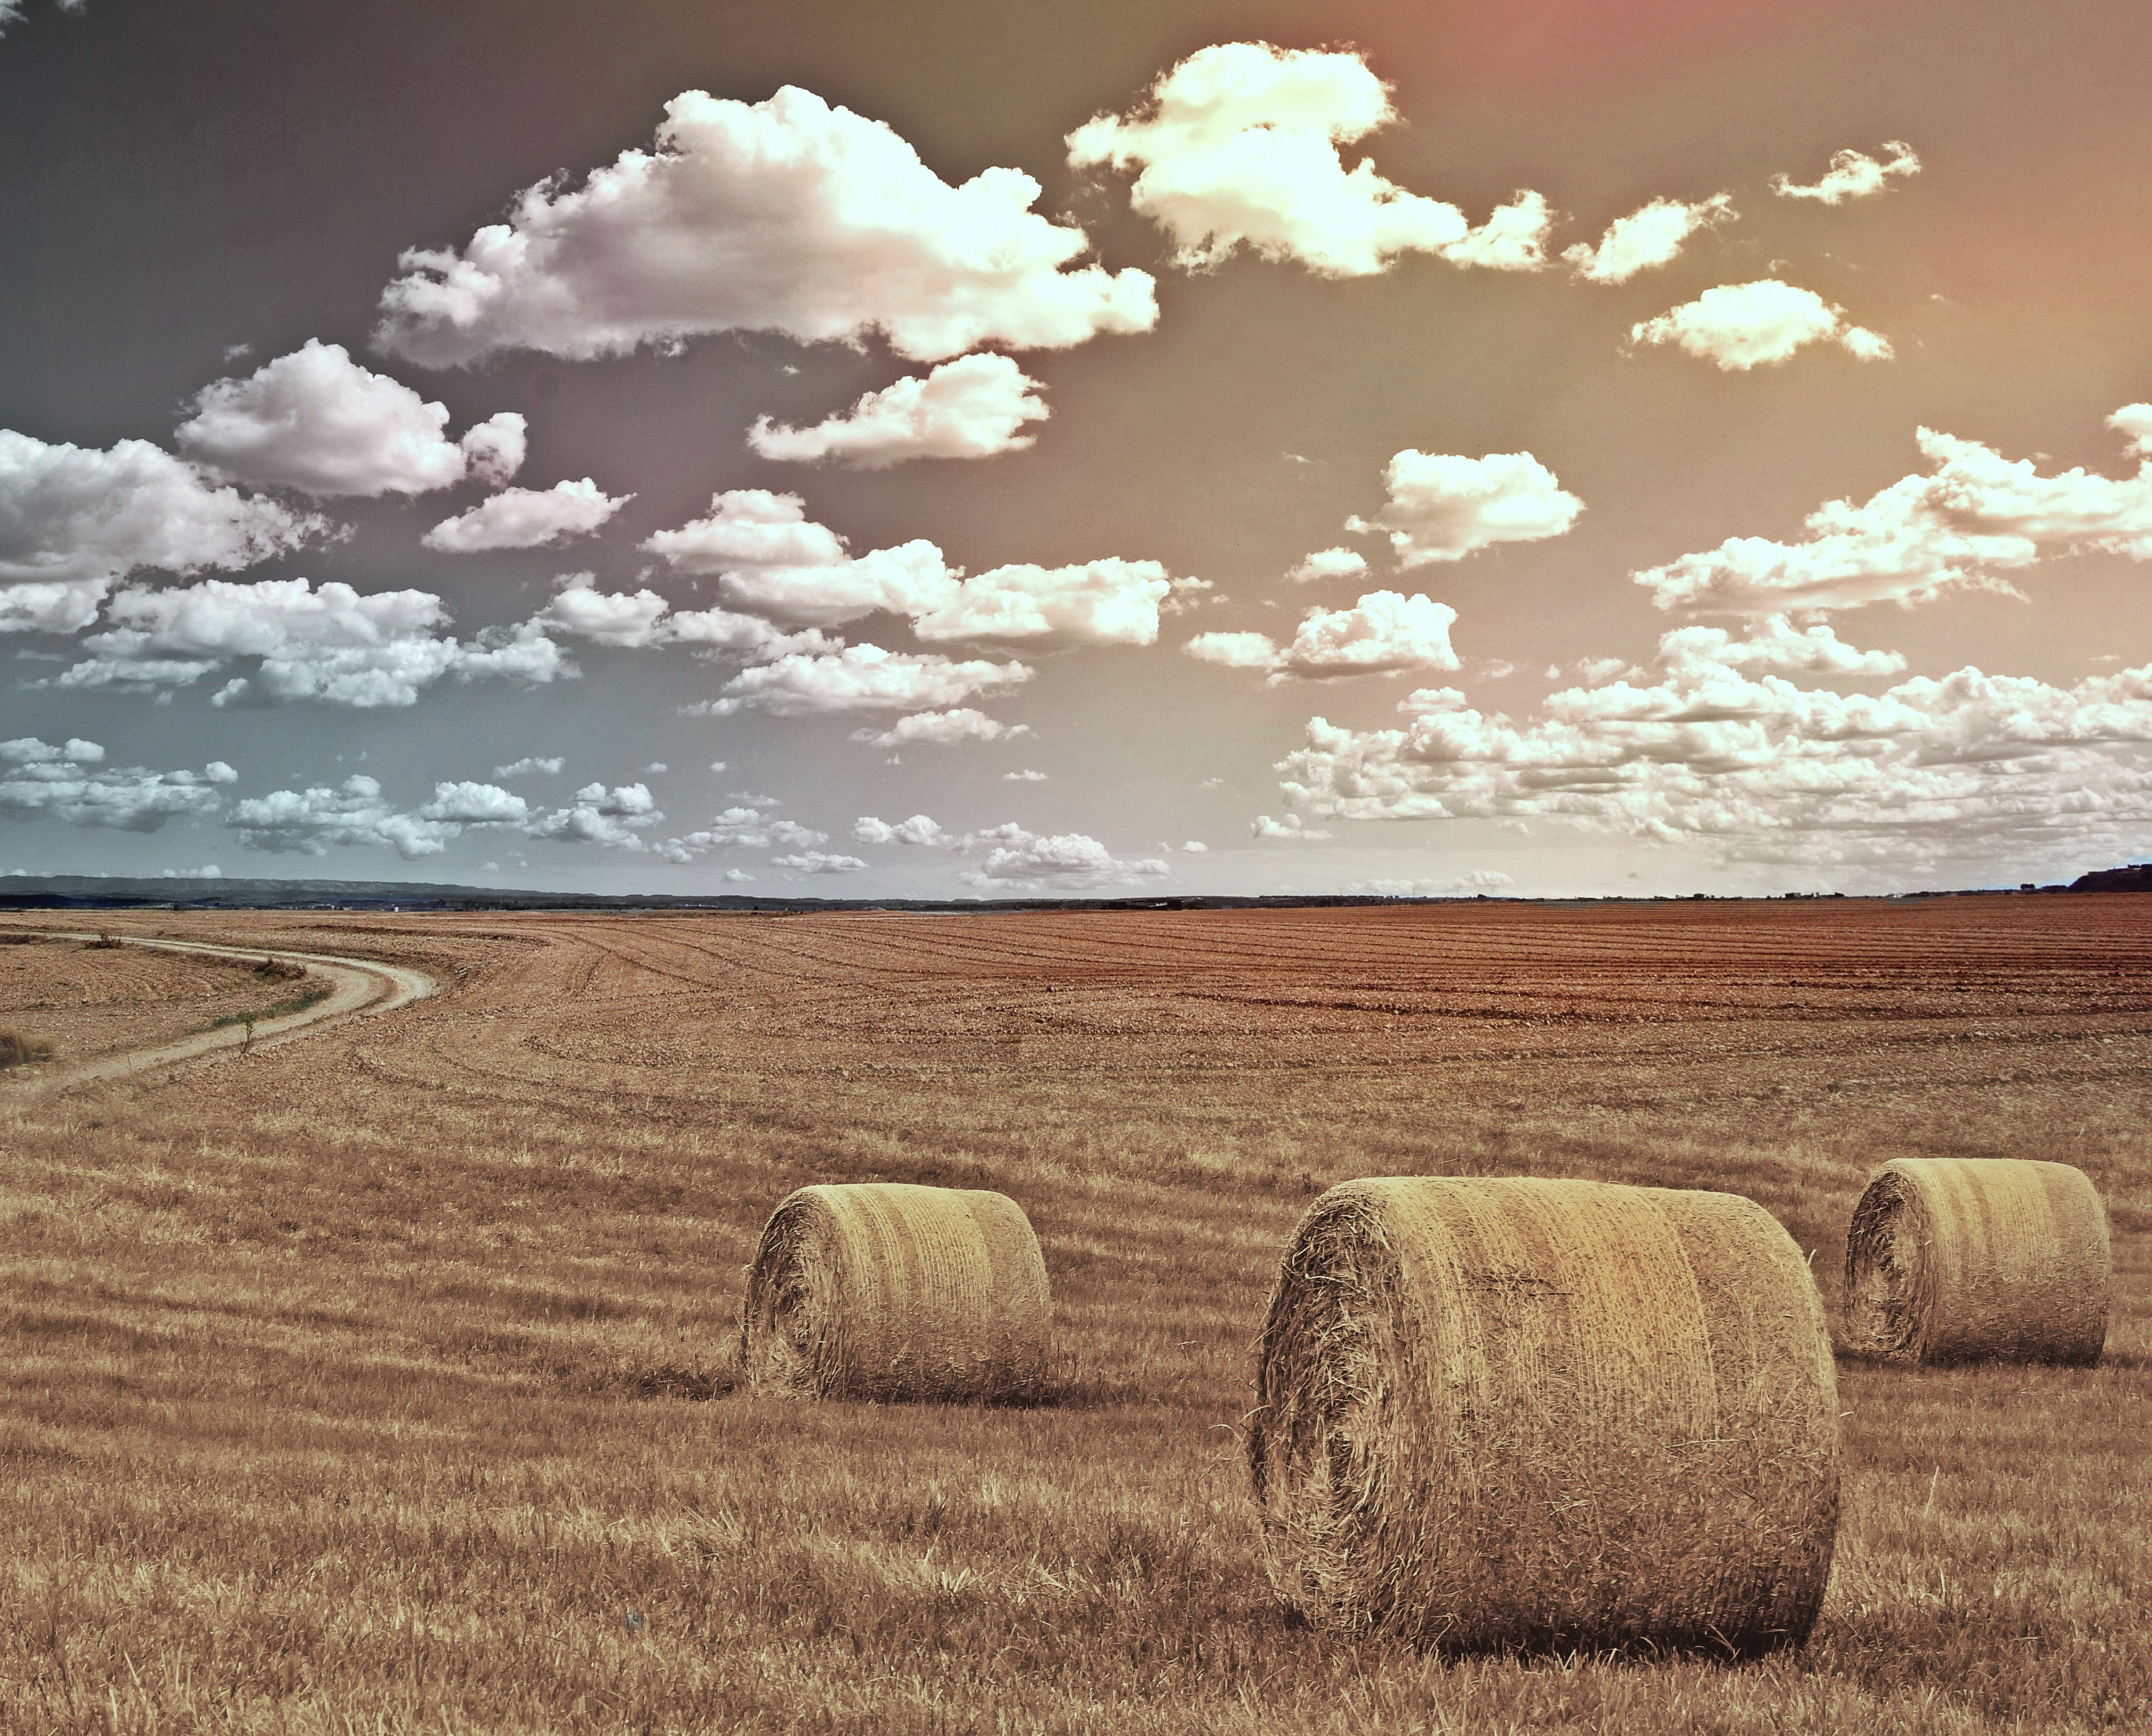
landscape, nature, horizon, cloud, plant, sky, hay, field, meadow, prairie, flower, summer, rural, harvest, soil, agriculture, lighting, heat, plain, clouds, grassland, vision, straw, wide, cereals, mowed, harvested, drought, distant, mow, hay bales, dried grass, round bales, weather mood, straw bales, cloud formation, grass family